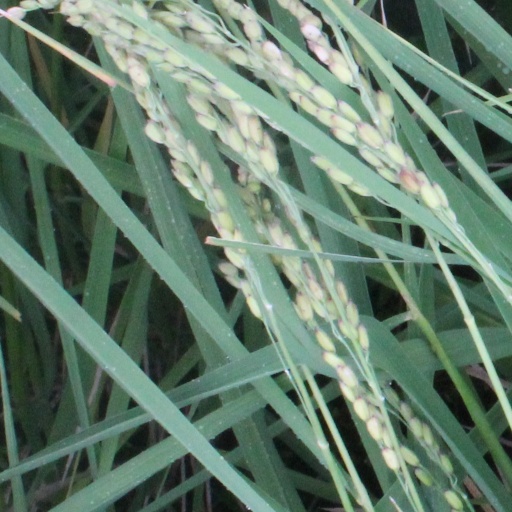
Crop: rice